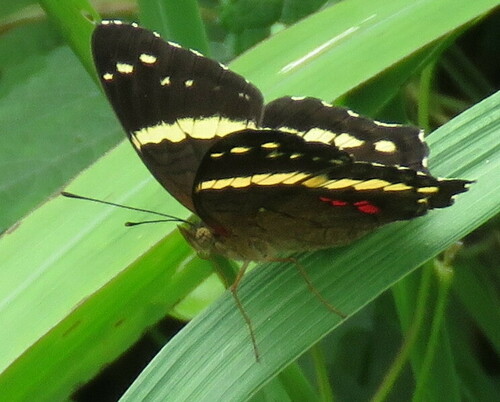
Scientific name: Anartia fatima
Common name: Banded peacock
Family: Nymphalidae
Order: Lepidoptera
Pollinator type: Primary pollinator
Habitat: Open areas and gardens
Geographic range: South America
Conservation status: Least Concern